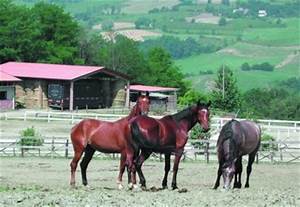
Label: horse